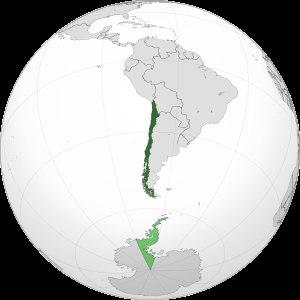
Le Chili, en forme longue république du Chili, en espagnol : Chile, ou República de Chile, est un pays d’Amérique du Sud partageant ses frontières avec le Pérou et la Bolivie au nord d'une part, et l’Argentine au nord-est, à l'est et au sud-est d'autre part, et dont le territoire forme une étroite bande allant du désert d'Atacama jusqu'au cap Horn. L'île de Pâques, située à 3 000 kilomètres de Valparaíso dans l'océan Pacifique, fait partie du Chili depuis 1888. La superficie du pays est de 756 102 km². Le gouvernement revendique aussi une possession sur le continent Antarctique : le Territoire chilien de l'Antarctique correspond aux longitudes 53° W et 90° W et est situé au sud du soixante-cinquième parallèle sud.